Shanghai French Concession

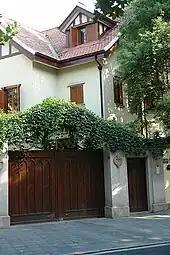
A house on Wukang Road (Route Ferguson), a well-preserved example of a residential street in the former French Concession

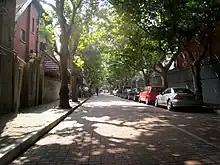
A quiet, leafy street in the former French Concession

After the war, neither Vichy France nor Wang's Nationalist Government were universally recognised as legitimate. The Sino-French Accord of February 1946, signed by Chiang Kai-shek's ruling Kuomintang, led to Chinese troops pulling out of the northern half of French Indochina in exchange for France relinquishing all its foreign concessions in China.